Jong Tae-se

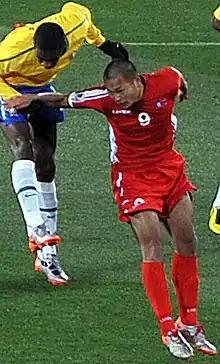
Jong in action with North Korea against Brazil at the 2010 FIFA World Cup

Jong Tae-se, also known as is a former professional footballer who played as a forward. Born in Japan, he represented the North Korea national team internationally, notably appearing at the 2010 FIFA World Cup. He is one of few North Koreans who have played in the Japanese J-League and the German 2. Bundesliga.